Sacrifice in Maya culture

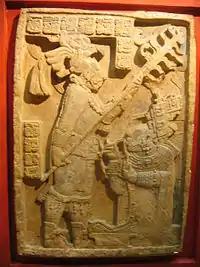
Lintel 24 at Yaxchilan, depicting Lady Xoc drawing a barbed rope through her tongue.

The Mayans engaged in a large number of festivals and rituals on fixed days of the year, many of which involved animal sacrifices and all of which seem to have involved bloodletting. The ubiquity of this practice is a unique aspect of pre-Columbian Mesoamerican culture, and is now believed to have originated with the Olmecs, the region's first civilization.